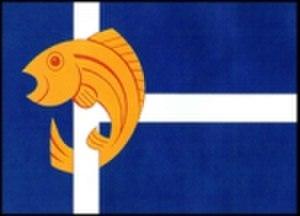
Úhřetická Lhota est une commune du district de Pardubice dans la région de Pardubice en Tchéquie. Sa population s'élevait à 272 habitants en 2017.